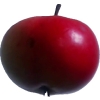
Label: Apple 11